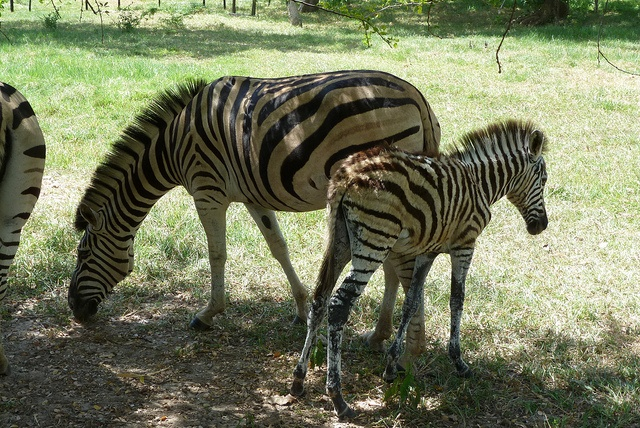
A mother zebra and baby zebra graze in the shade.
A zebra and its child standing in a grassy field under the shade of a tree
a baby zebra is standing next to its mom
A group of zebras that are standing in the grass.
A group of zebras grazing grass in a field.